The Art of Flight

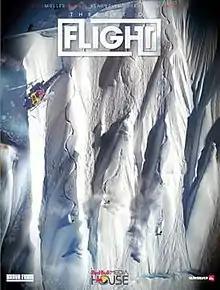
Film poster

The Art of Flight is a Red Bull sponsored documentary film about snowboarding and a successor to "That's It, That's All". Directed by Curt Morgan, it premiered in New York City on September 8, 2011, at the Beacon Theatre.